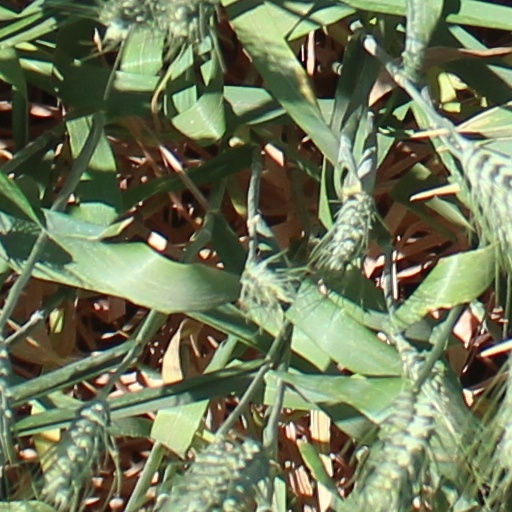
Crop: wheat